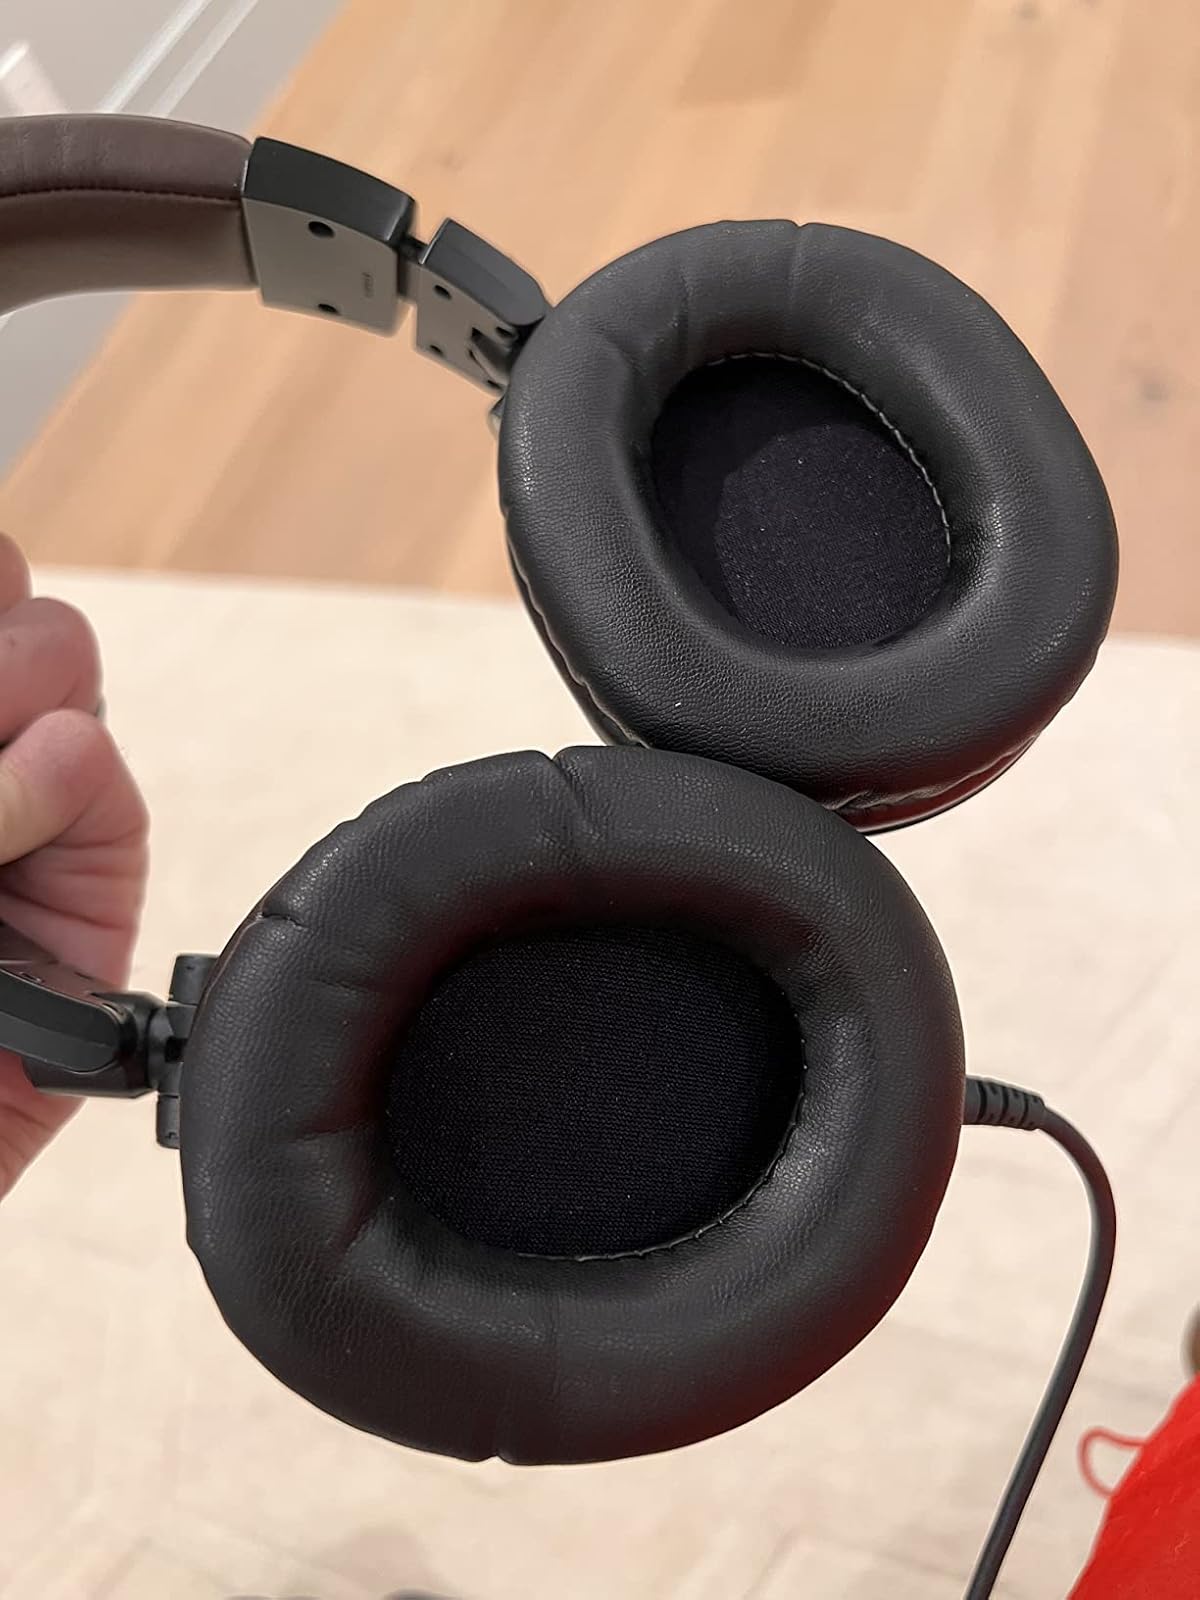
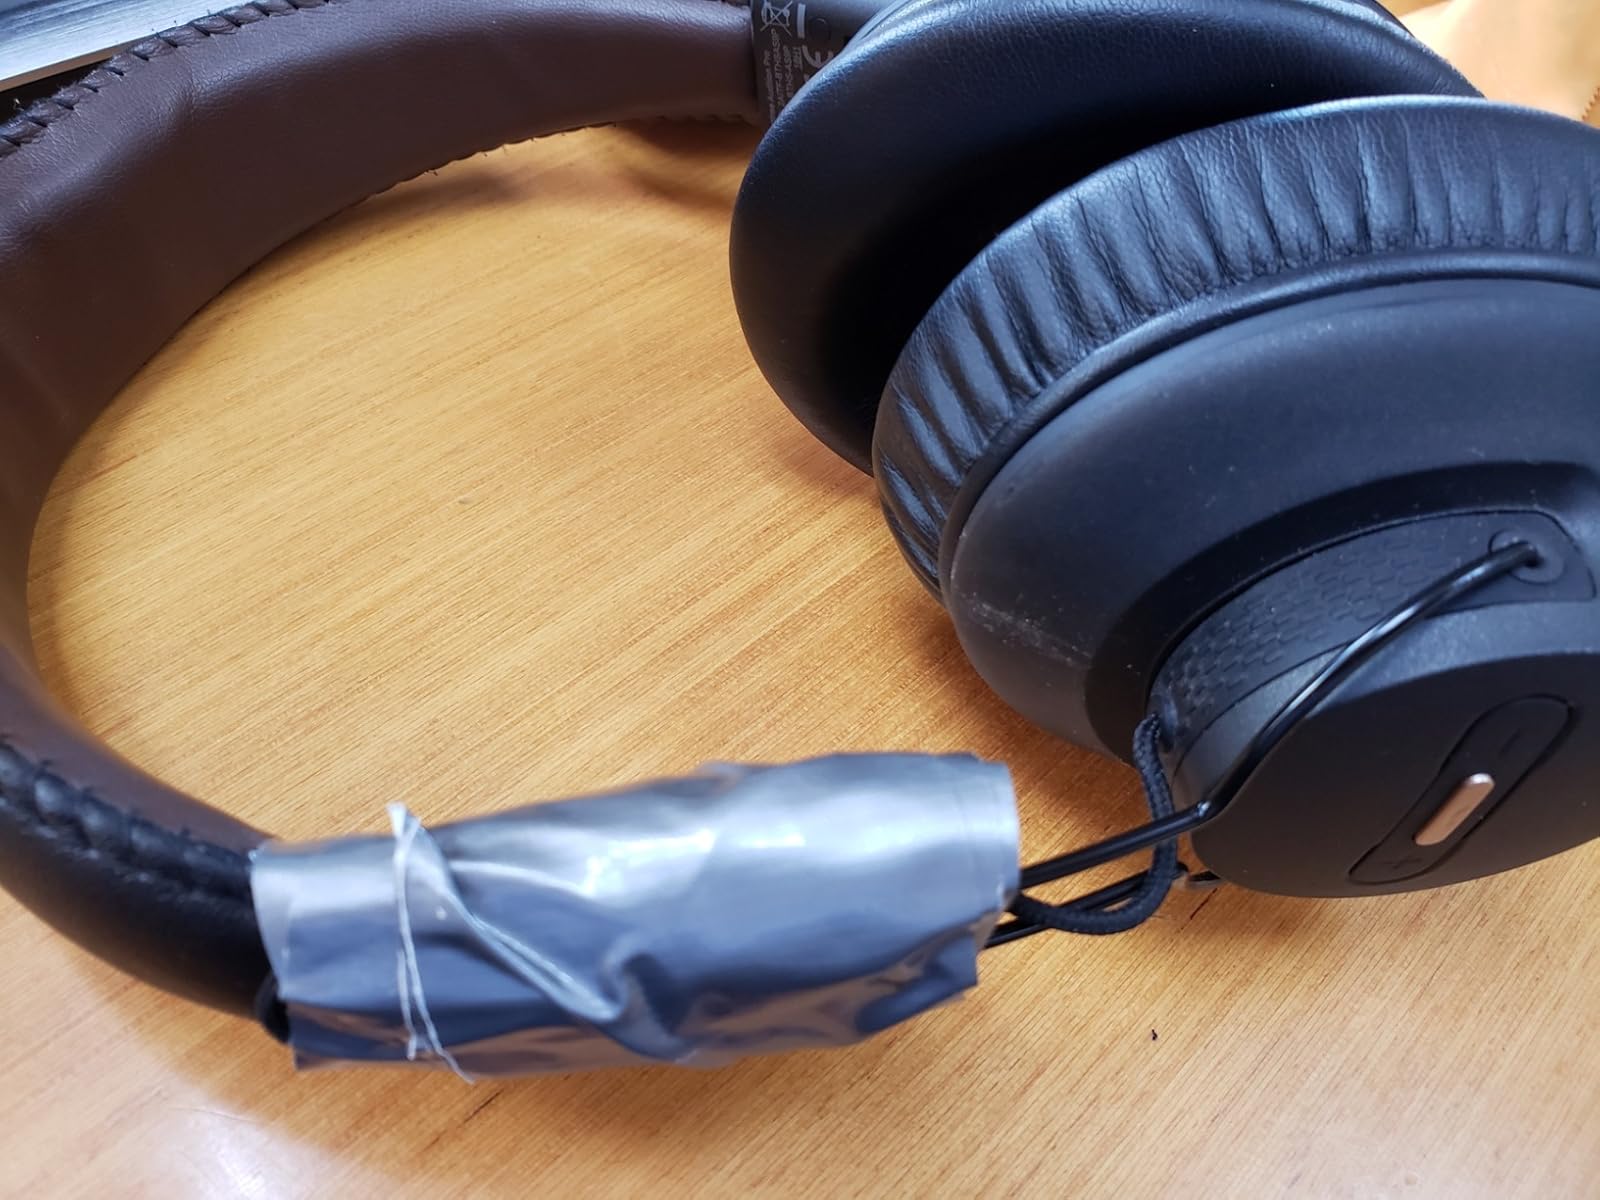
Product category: headphones
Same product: no